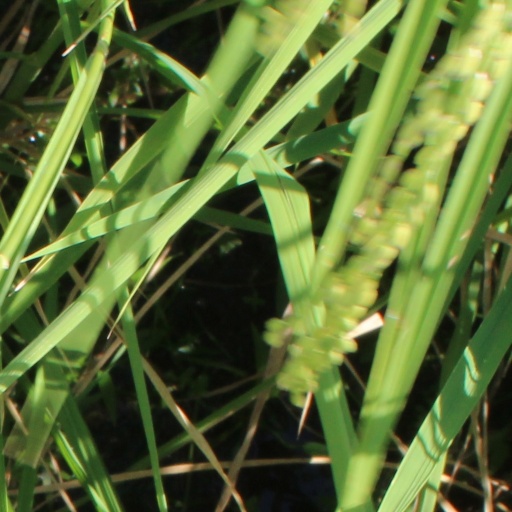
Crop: rice